Nokia E70

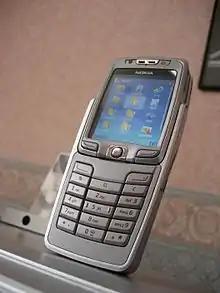
Nokia E70

The Nokia E70 is aimed at the high-end professional market. The 16 million color screen has a 352 × 416 pixel (totalling 146,432 pixels) resolution, and the E70 is capable of GSM, WiFi and Bluetooth connectivity. The SIP VoIP functionality will currently not work through a firewall or most router configurations. Nokia has made a statement that they are working on implementing STUN (originally planned for 2006 but only available for E70-1 as of April 2012), TURN and ICE (also planned for 2007 but not available as of June 2008).